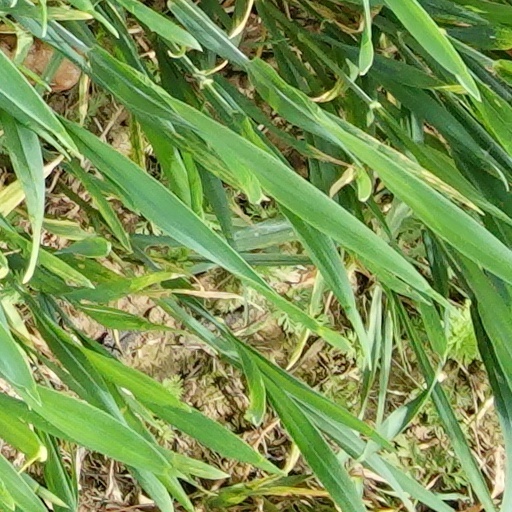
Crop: wheat